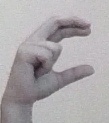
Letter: thal